Brian Martín (footballer, born 1996)

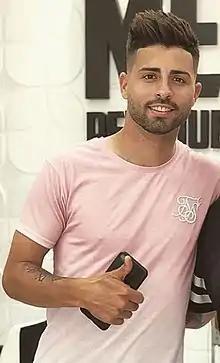
Brian Martín

Brian Martín Pagés (born 9 April 1996) is a Spanish footballer who plays for Tercera Federación club San Miguel. Mainly a forward, he can also play as a winger.